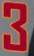
Number: 3